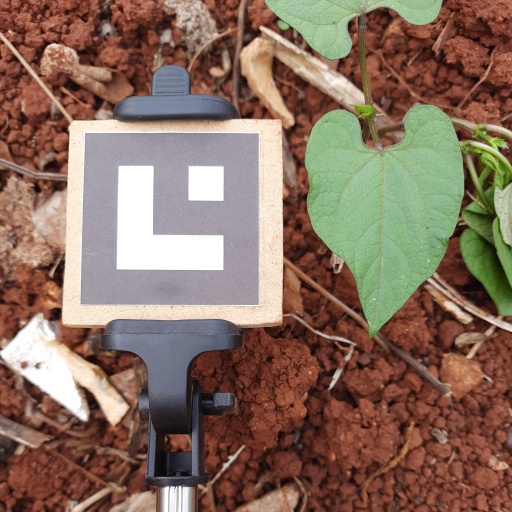
Observations: wavy surface, no eating holes, under shade